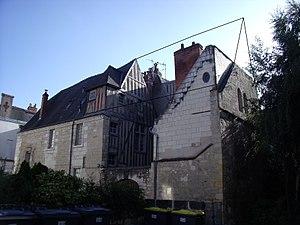
vieux tours,Maison romane du 12em siècle, rue des cerisiers
Le Vieux-Tours est un terme générique pour définir un ensemble de quartiers ou bourgs qui se sont réunis au cours du temps pour former le centre historique de la ville de Tours. Les quartiers du Vieux-Tours sont, d'ouest en est, Notre-Dame-la-Riche, Saint-Martin, Saint-Julien, Saint-Gatien, Saint-Pierre-des-Corps.